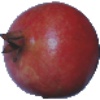
Label: pomegranate